Mount Nyiragongo

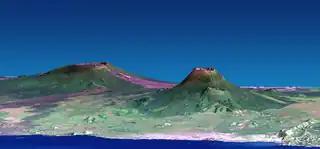
Nyamuragira (left) and Nyiragongo (right). Vertical scale exaggerated (1.5×).

The volcano partly overlaps with two older volcanoes, Baruta and Shaheru, and is also surrounded by hundreds of small volcanic cinder cones from flank eruptions.